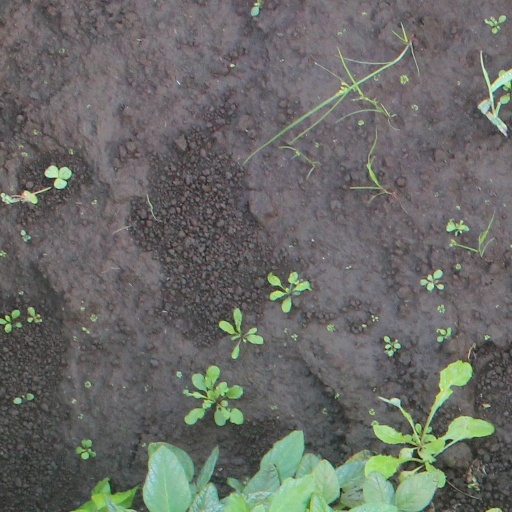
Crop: soybean